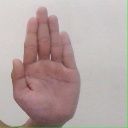
अक्षर: ध